Andrea Lovotti

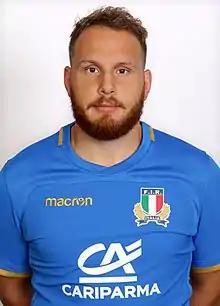
Lovotti in 2017

Andrea Lovotti (born 28 July 1989) is an Italian rugby union player who plays as a Prop. He currently plays for Colorno in Top10.